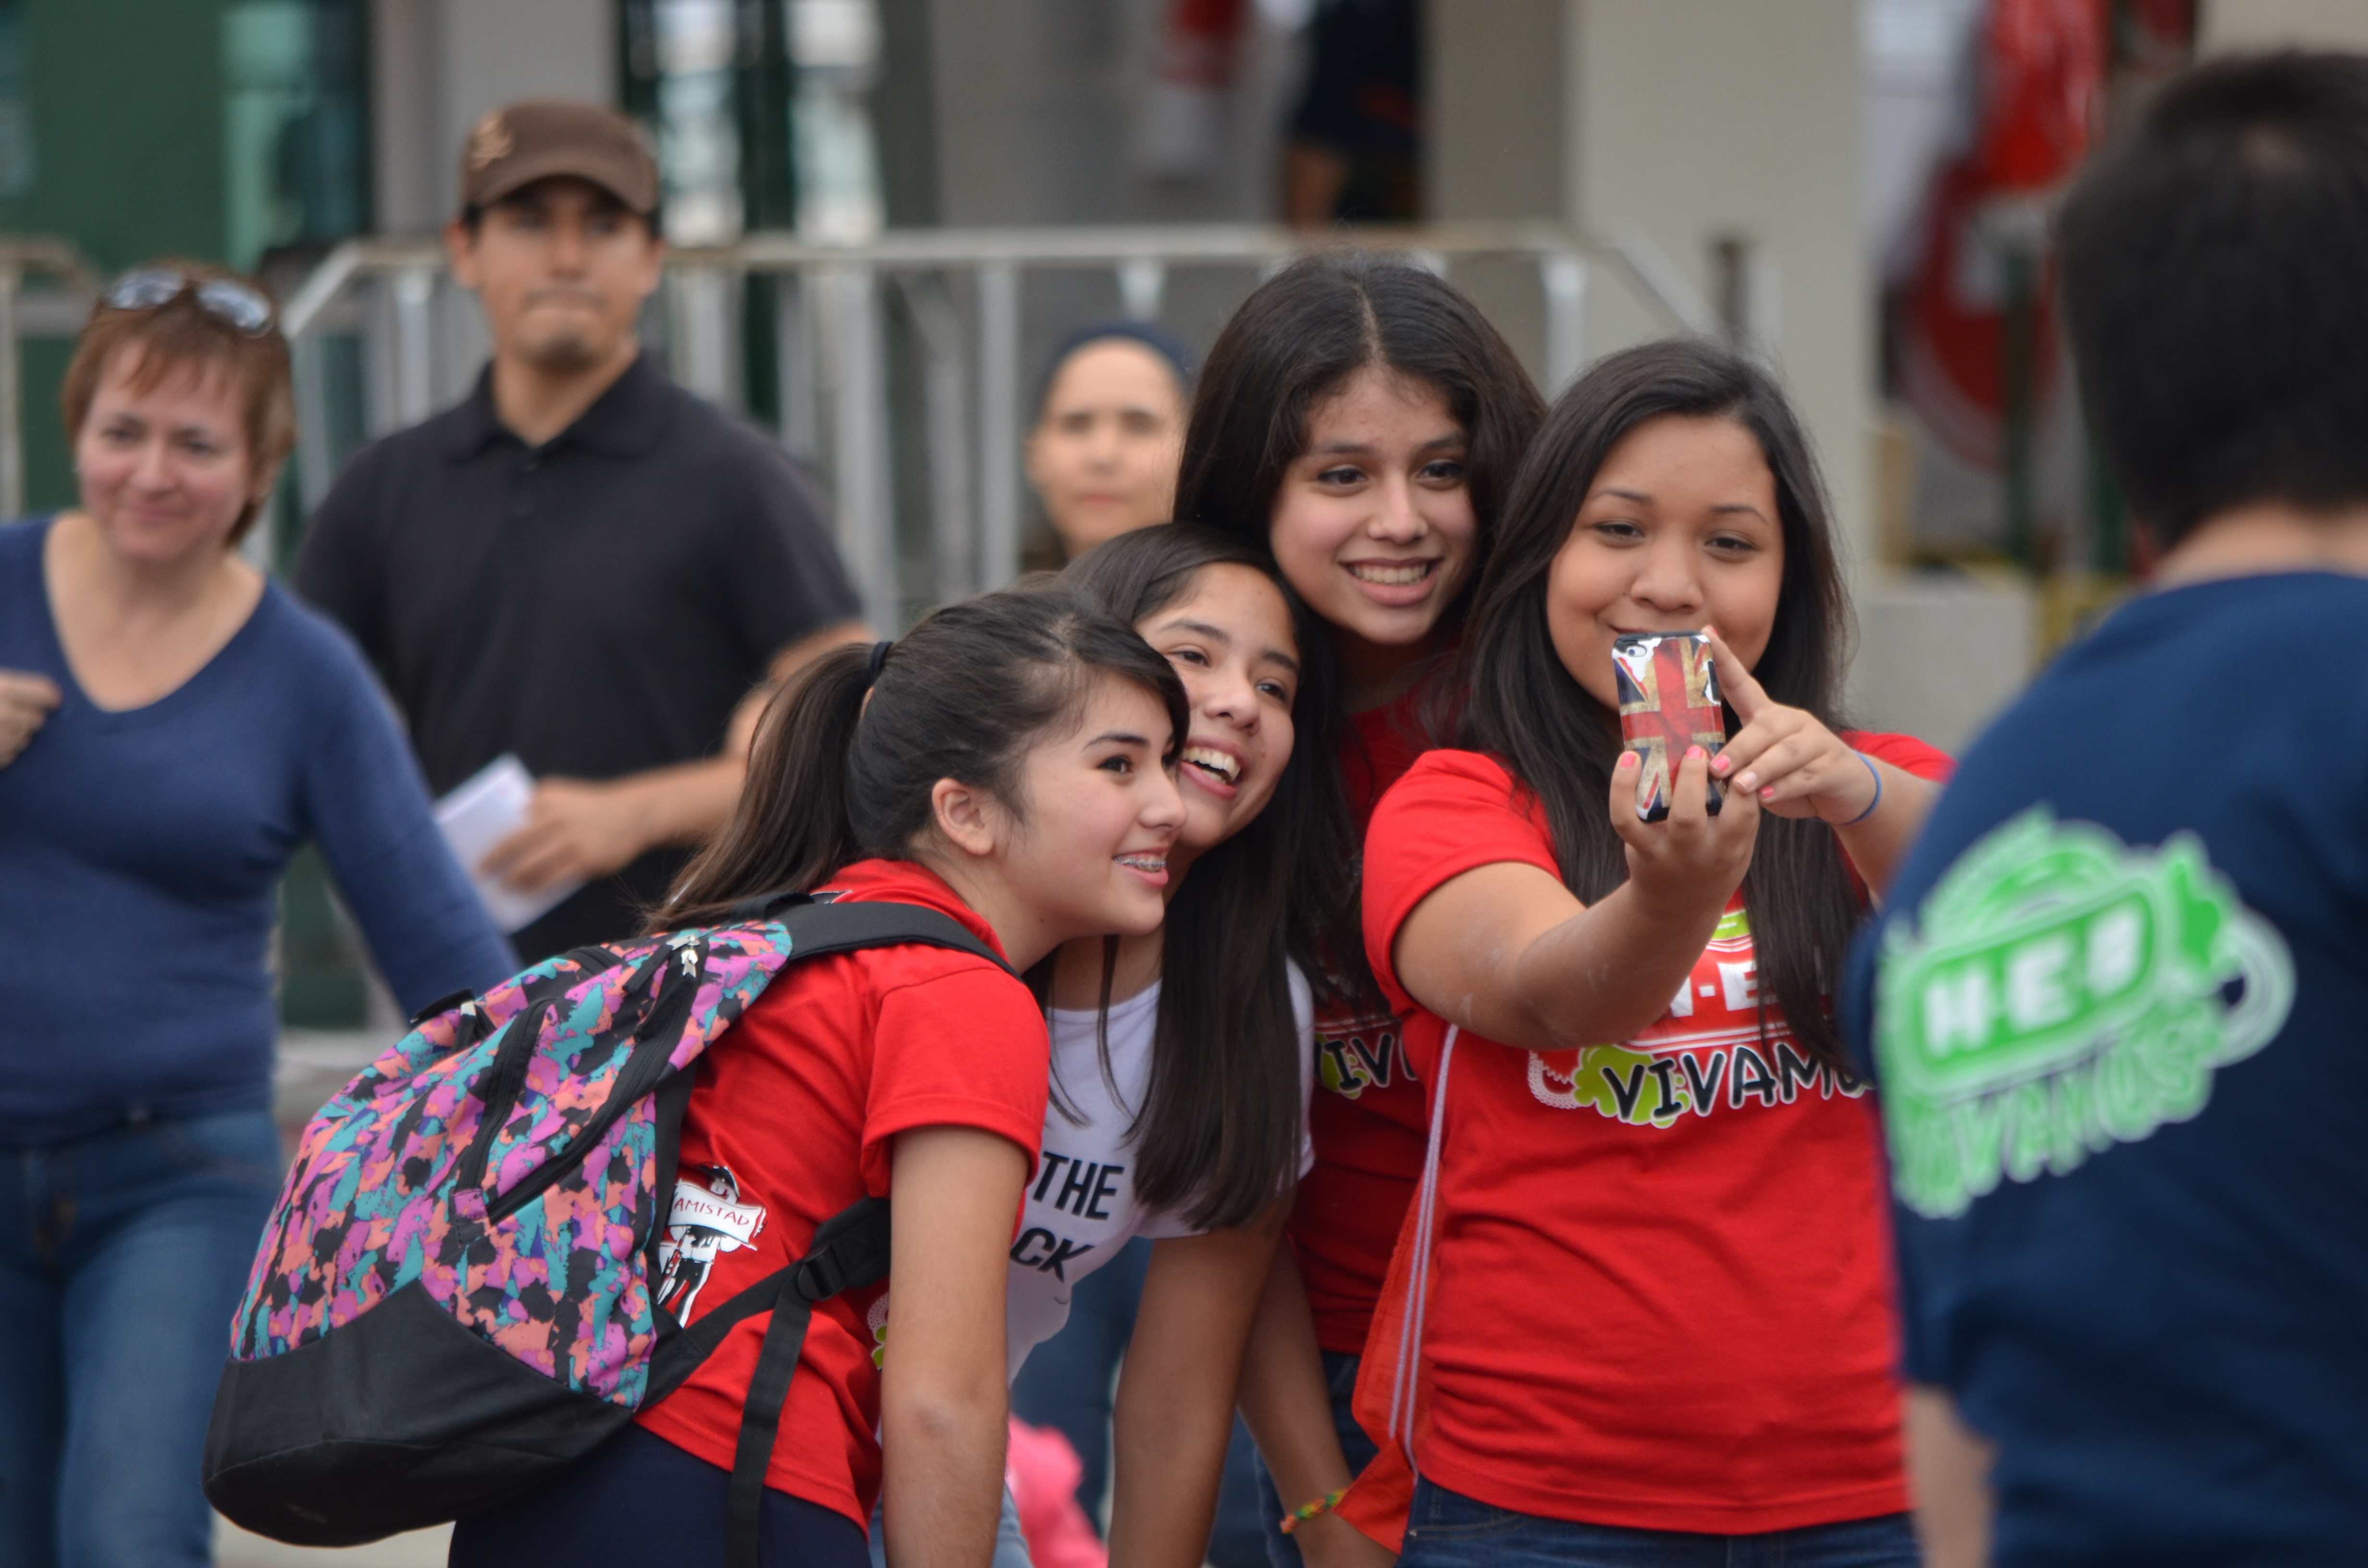
smartphone, person, people, crowd, young, youth, community, friendship, smiling, friends, selfie, social group